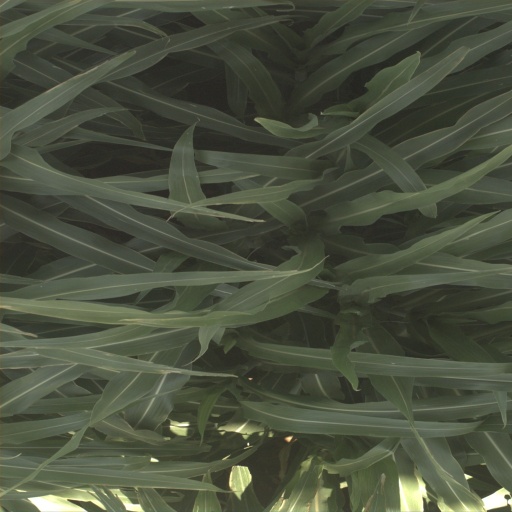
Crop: sorghum